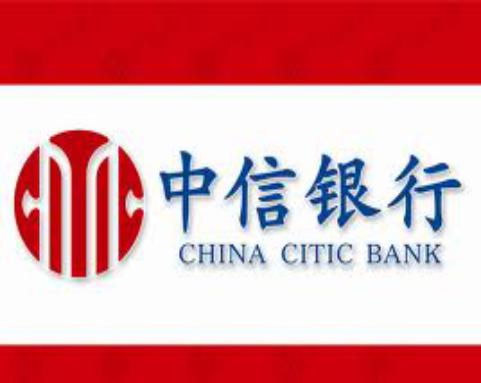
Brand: citic
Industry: Others